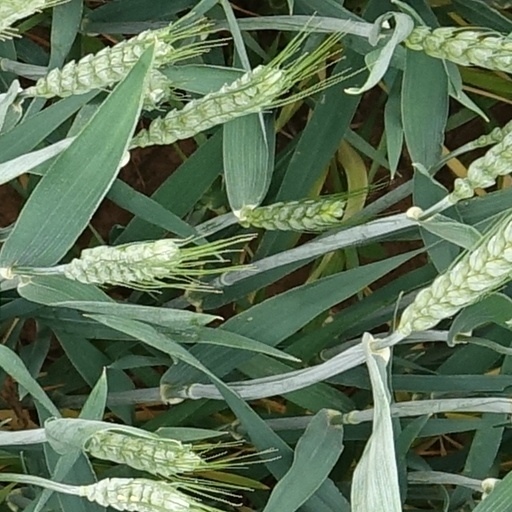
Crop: wheat